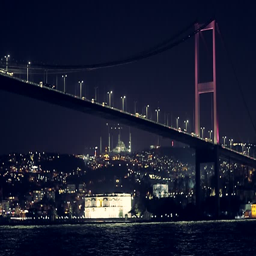
night view from a boat